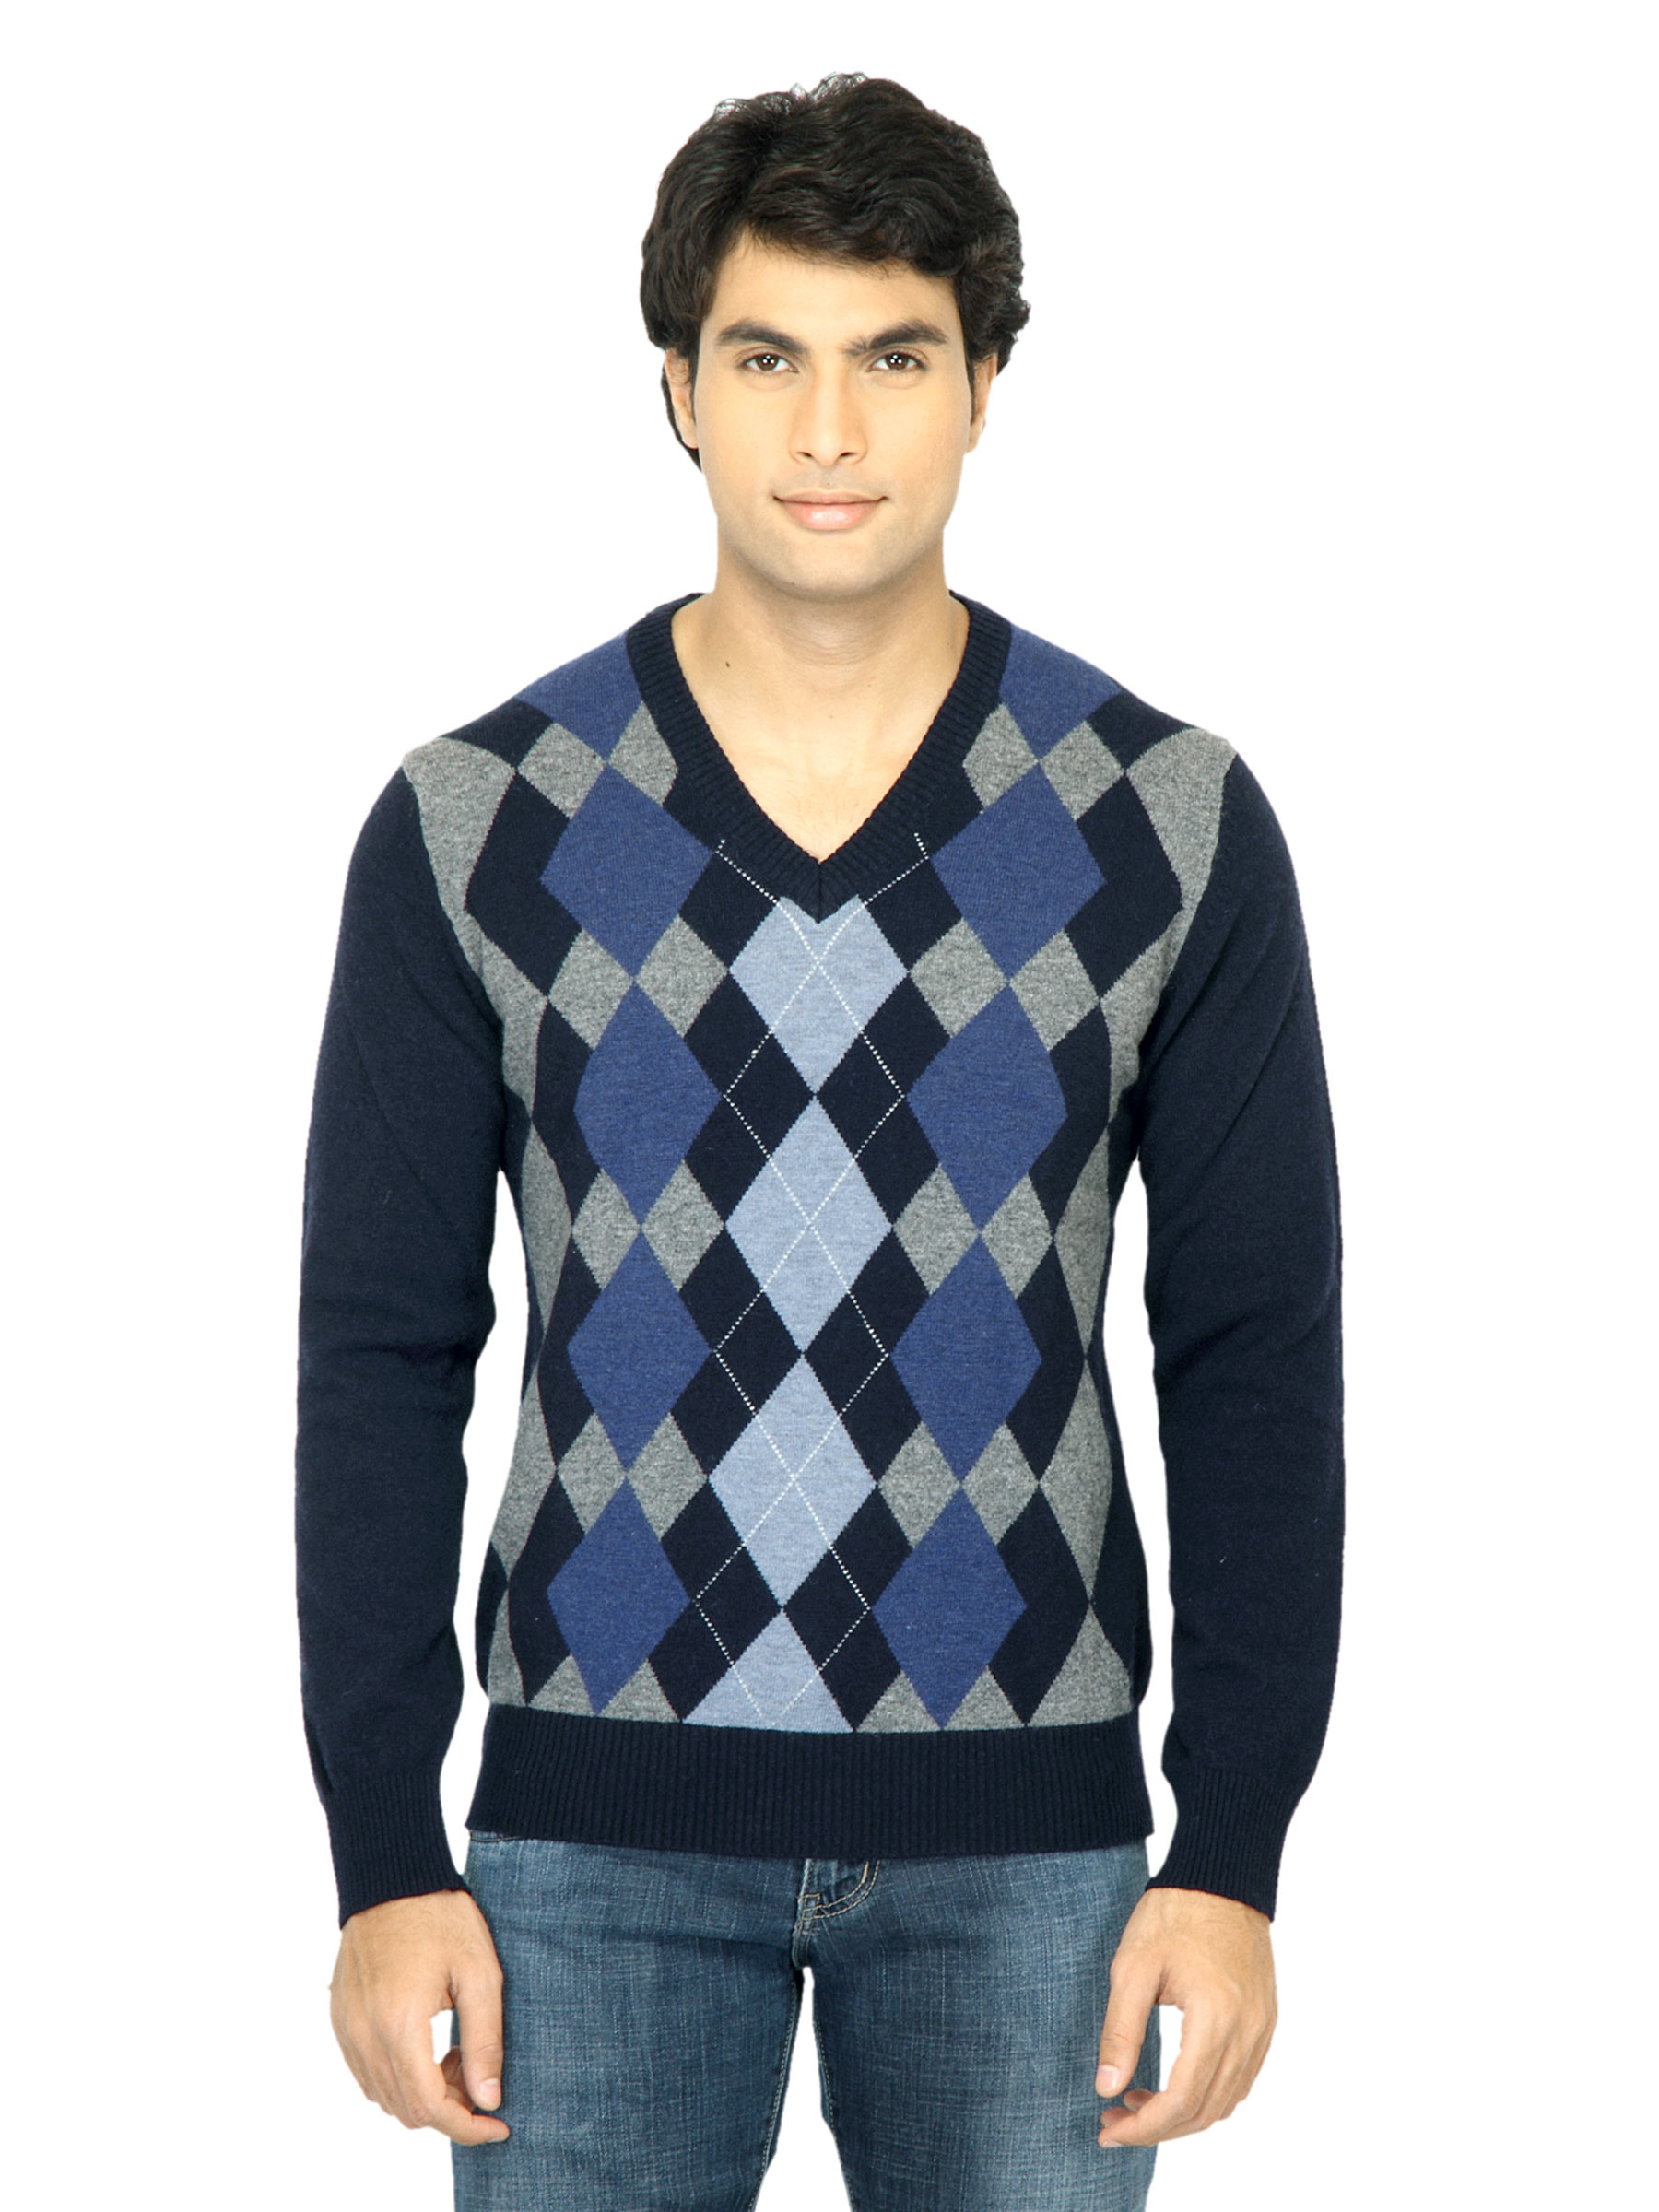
United Colors of Benetton Men Check Navy Blue Sweater
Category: Apparel / Topwear / Sweaters
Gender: Men
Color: Navy Blue
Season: Fall 2011
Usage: Casual